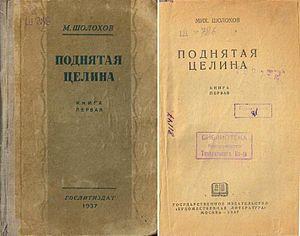
Les Terres défrichées est un roman de l'écrivain soviétique Mikhaïl Cholokhov. Écrite en deux ans, la première partie du livre a été publiée en 1932. Les matériaux de la seconde partie se sont accumulés pendant onze ans avant que n'en soient, à partir de 1943, publiés des fragments de l'ouvrage qui ne sera achevé qu'à la fin de 1959, et recevra le prix Lénine en 1963.